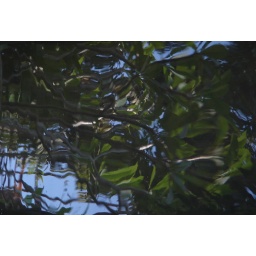
trees in water